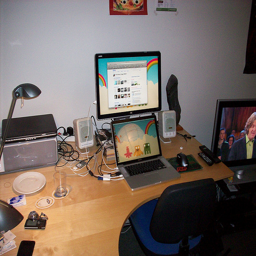
A home office area with multiple monitors and gadgets
A desk with a laptop computer and a computer monitor behind the laptop.
A laptop computer sitting on top of a wooden desk.
a cluttered computer desk with two computers and a tv
A laptop hooked up to a second monitor with a tv nearby.